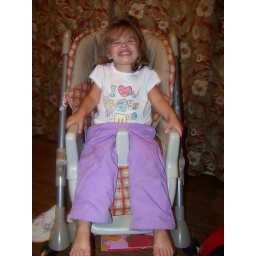
big girl in Molly's seat